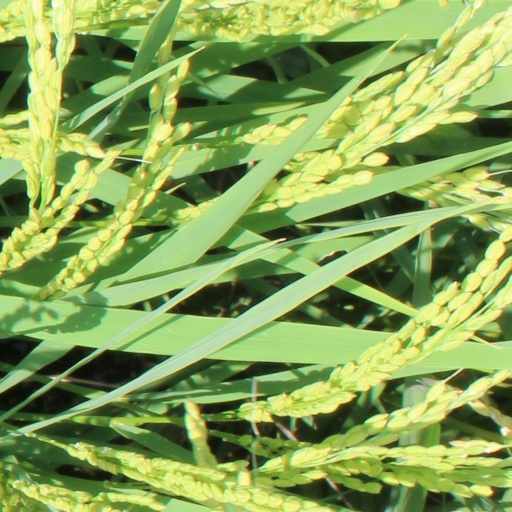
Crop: rice